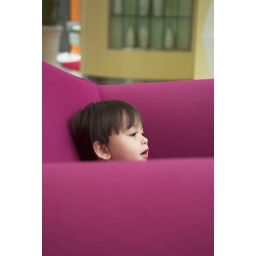
How I sometimes feel, sitting in my office chair